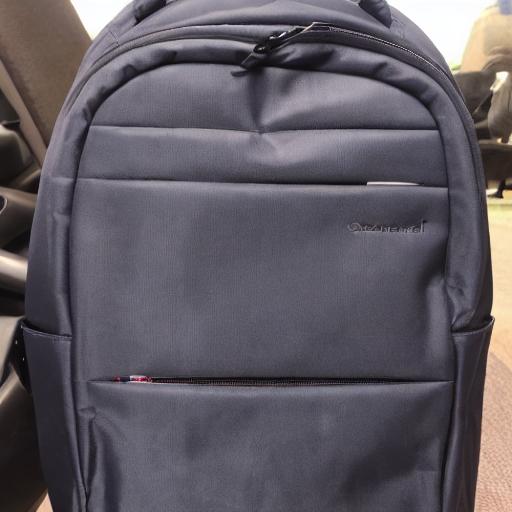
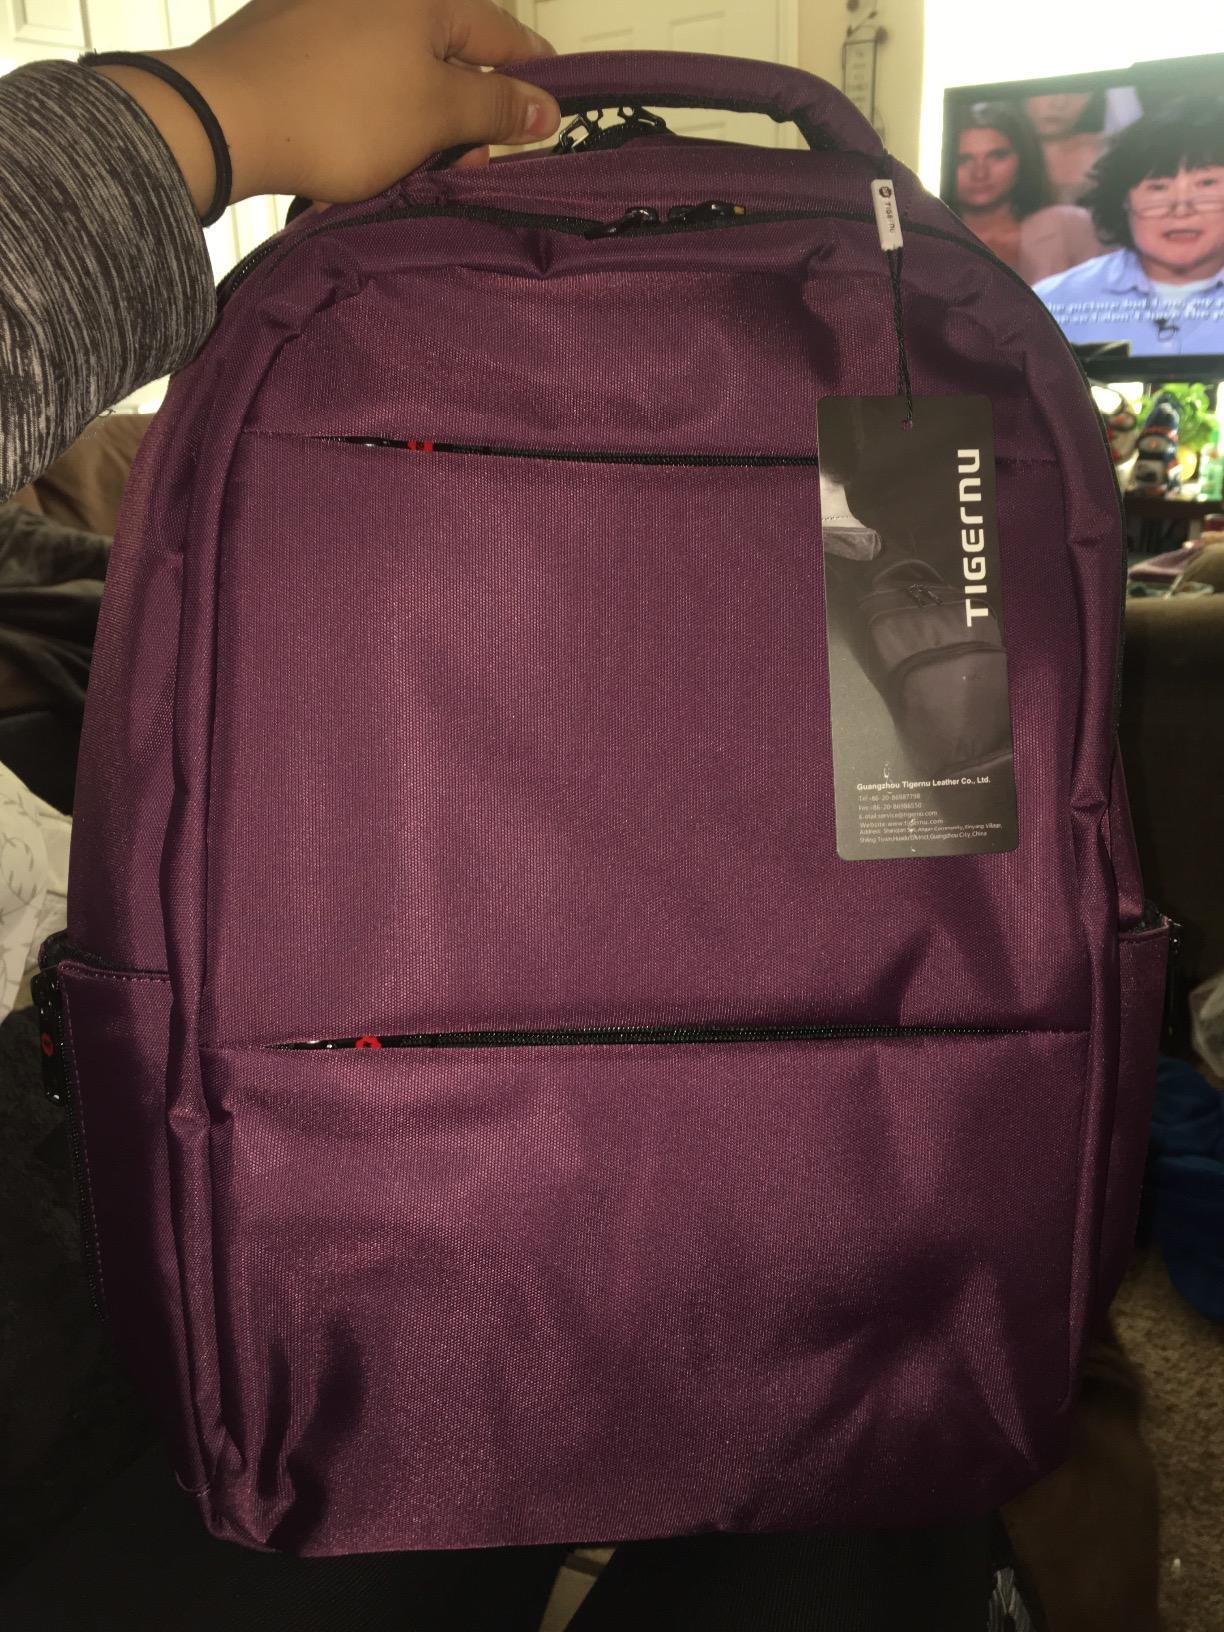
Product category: bag
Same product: no